Breed of Men

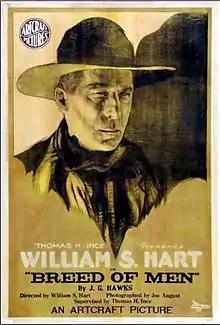
Theatrical release poster

Breed of Men is a 1919 American Western silent film directed by Lambert Hillyer and written by J.G. Hawks. The film stars William S. Hart, Seena Owen, Bert Sprotte and Buster Irving. The film was released on February 2, 1919, by Paramount Pictures.